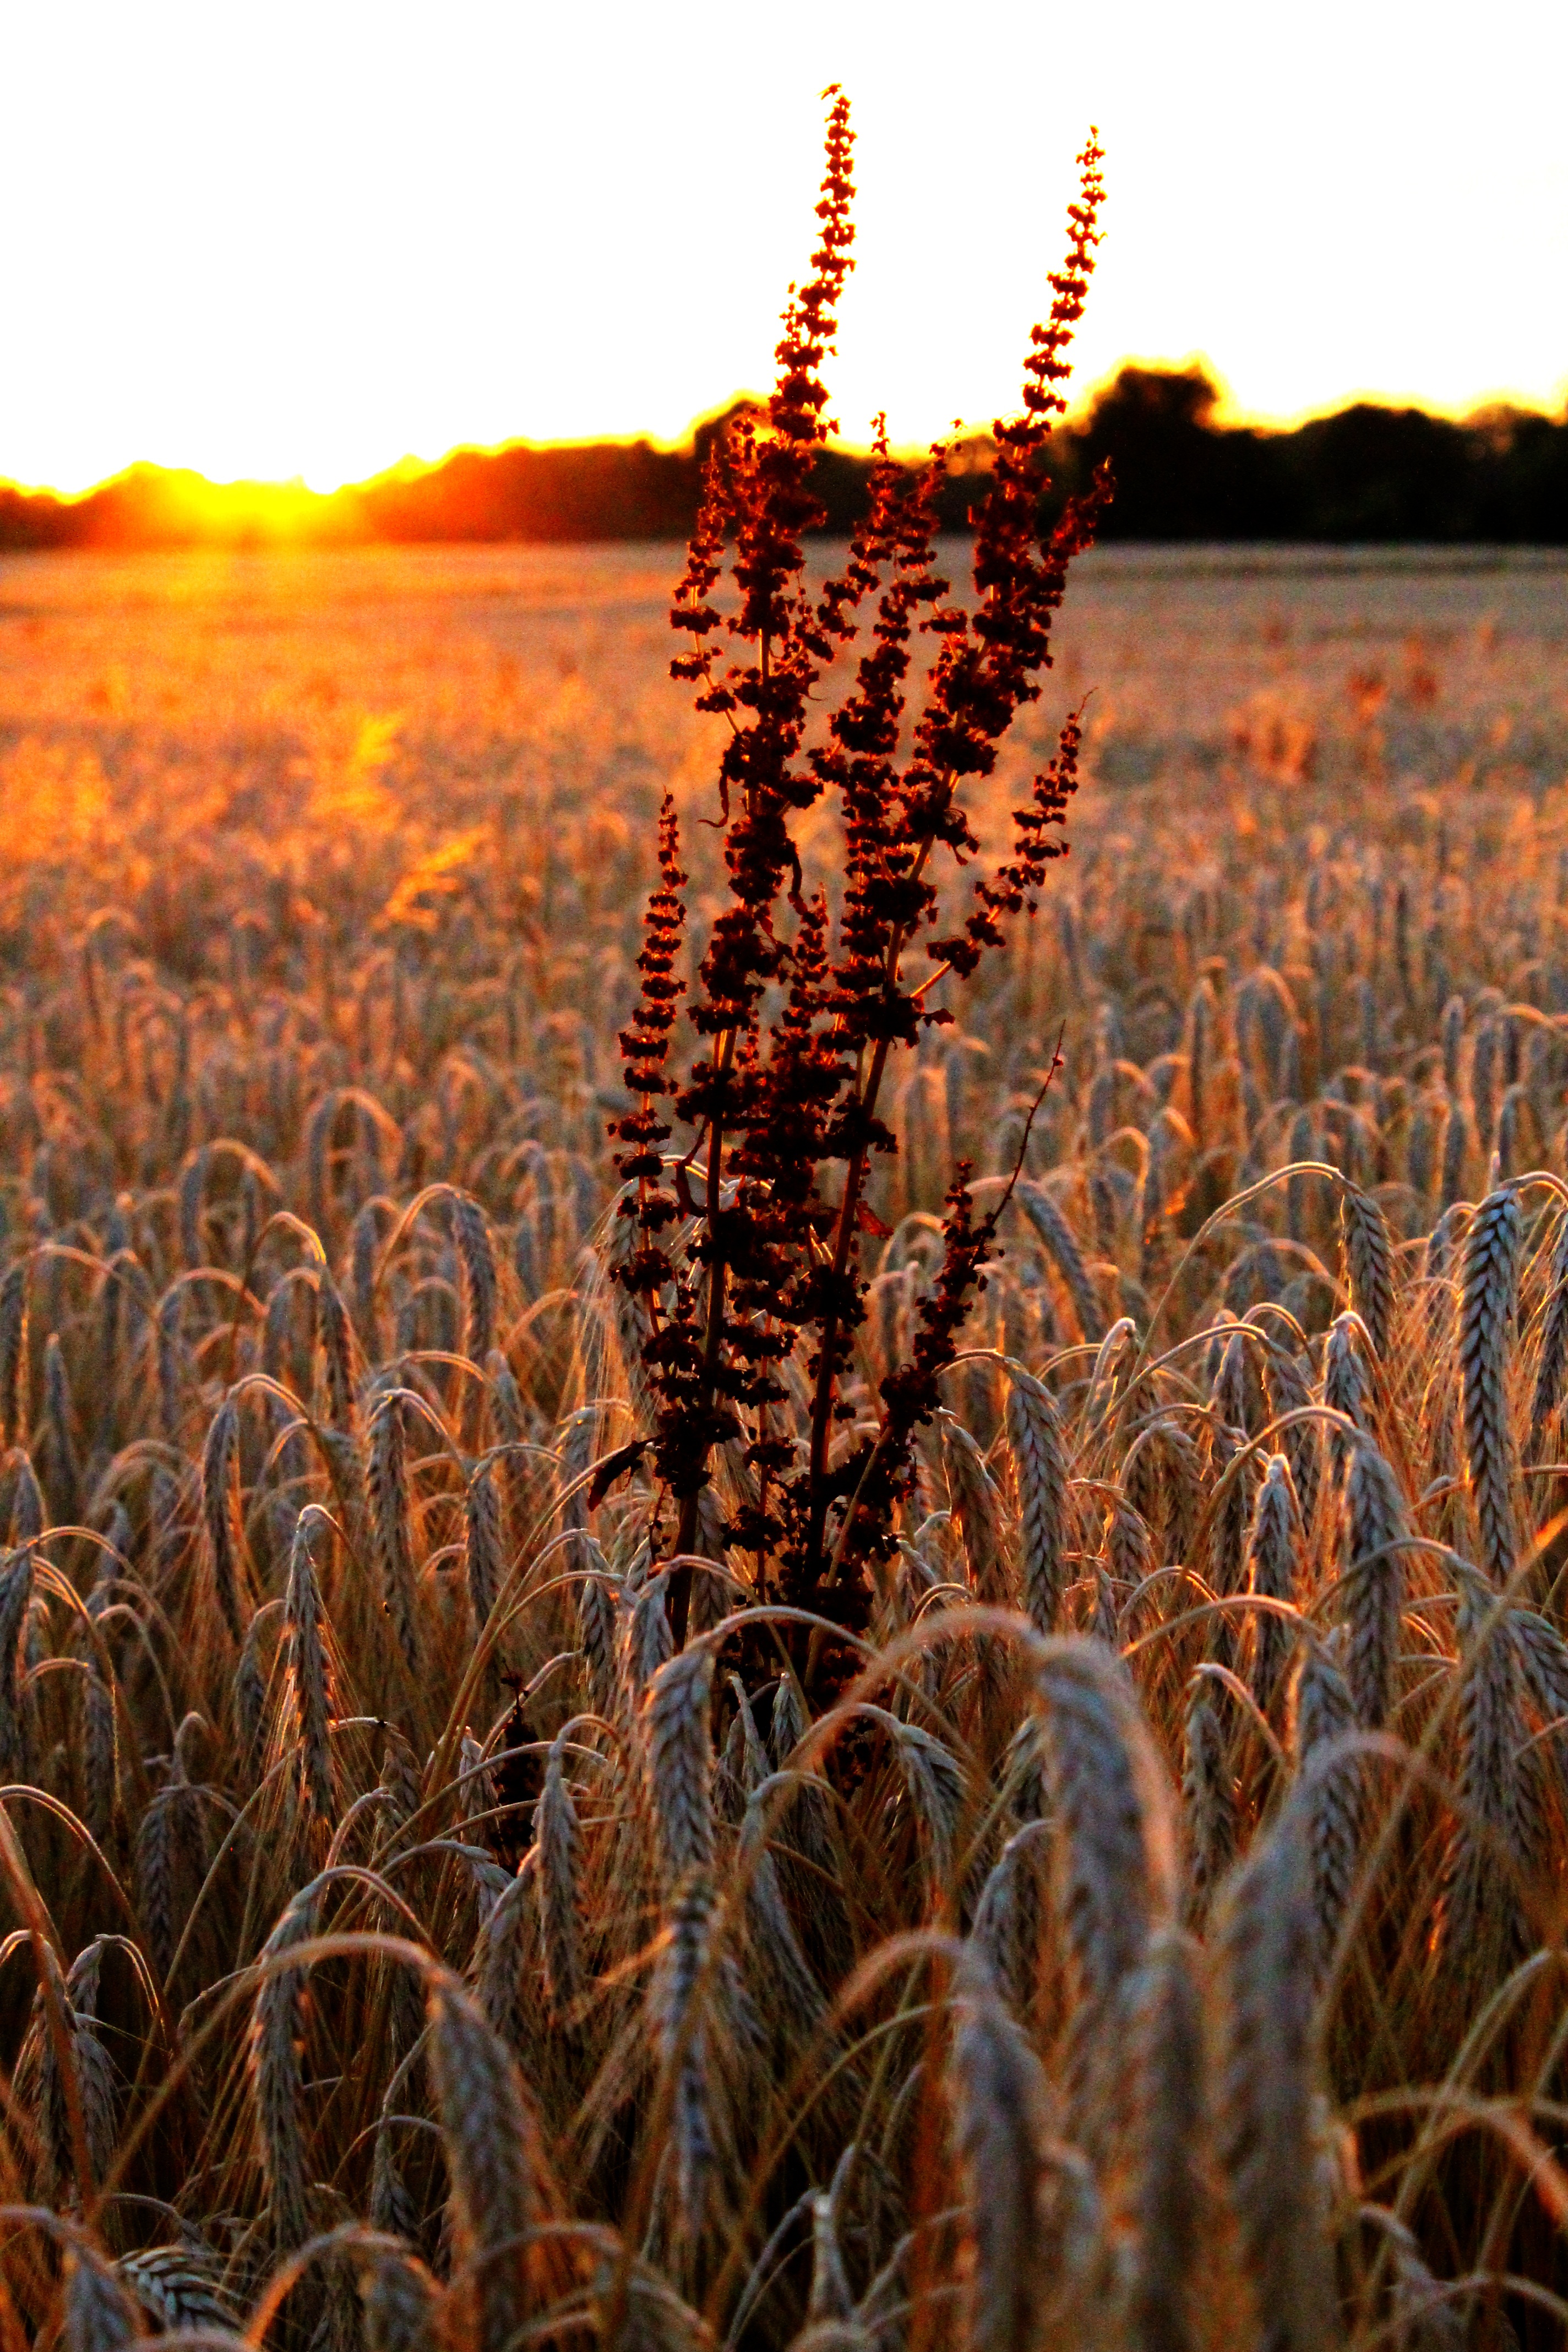
nature, plant, sunset, field, wheat, grain, prairie, leaf, flower, summer, dry, dusk, crop, autumn, shadow, savanna, wheat field, focus, gold, cereals, mood, flowering plant, barley field, grass family, land plant